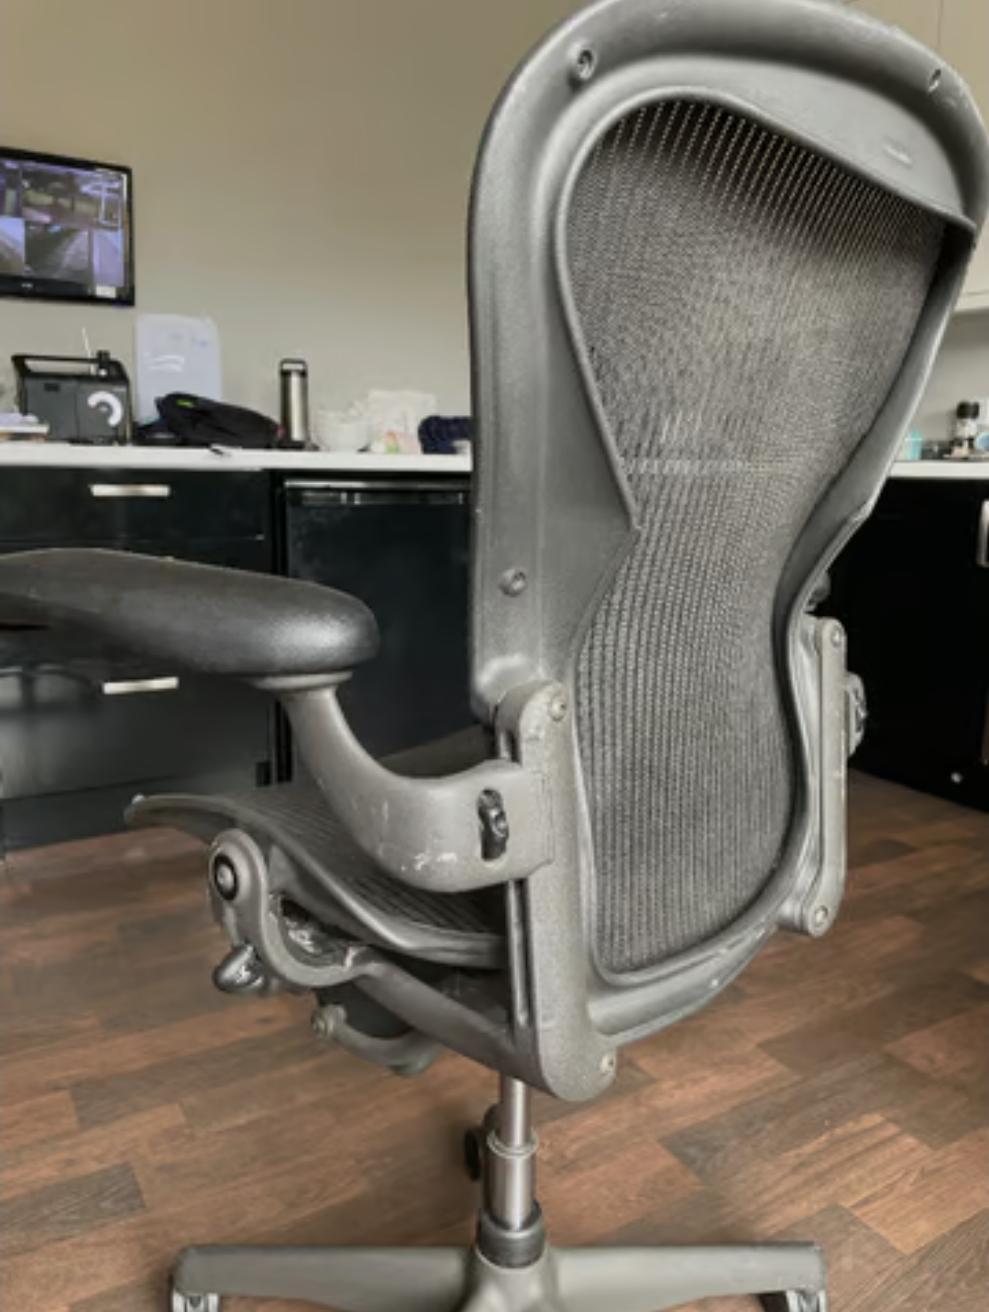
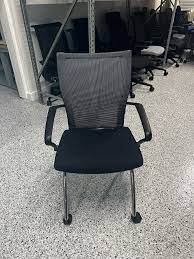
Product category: items_chair
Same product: no